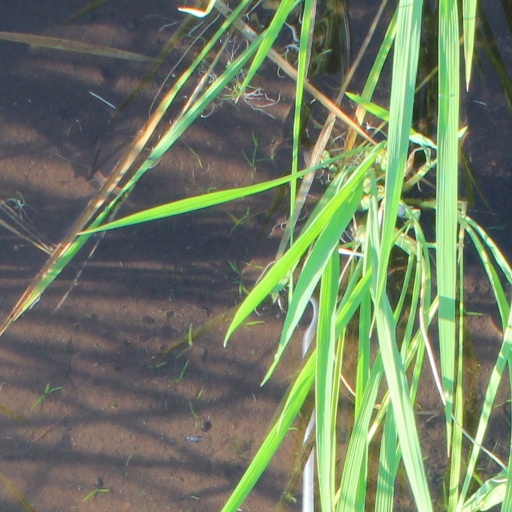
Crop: rice